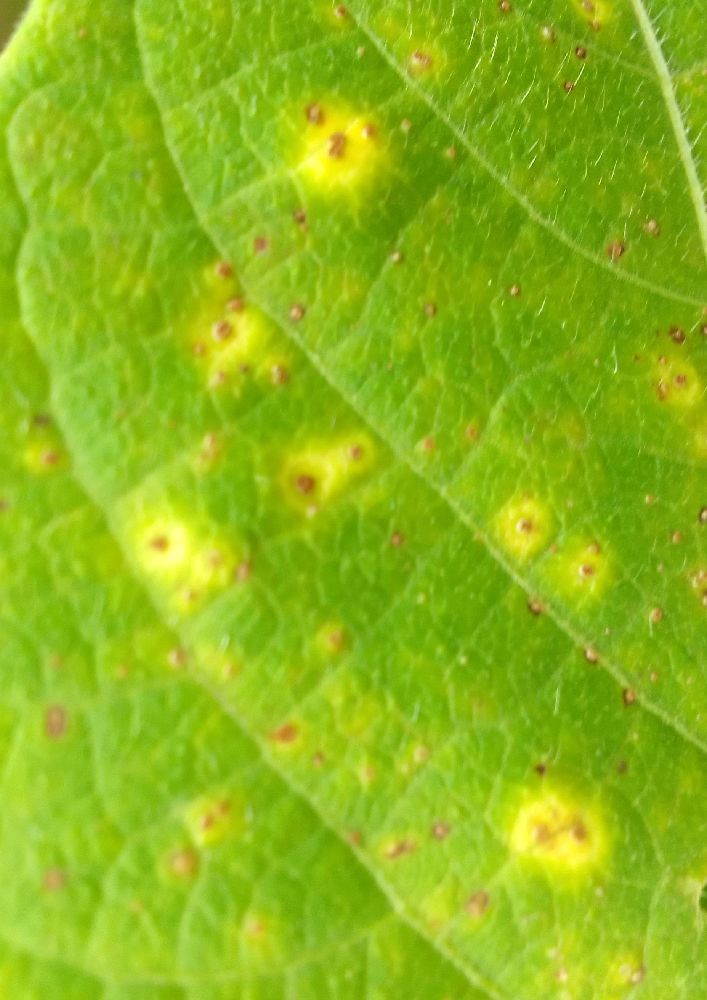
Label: rust